Premios Ondas

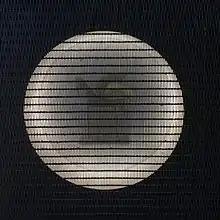
Premio Ondas

The Premios Ondas (Spanish: literally "wave awards", also known in English as the Ondas Awards or simply The Ondas) have been given since 1954 by Radio Barcelona, a subsidiary of Cadena SER, in recognition of professionals in the fields of radio and television broadcasting, the cinema, and the music industry.